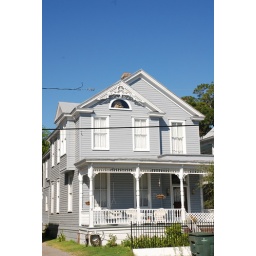
Model of house in top window